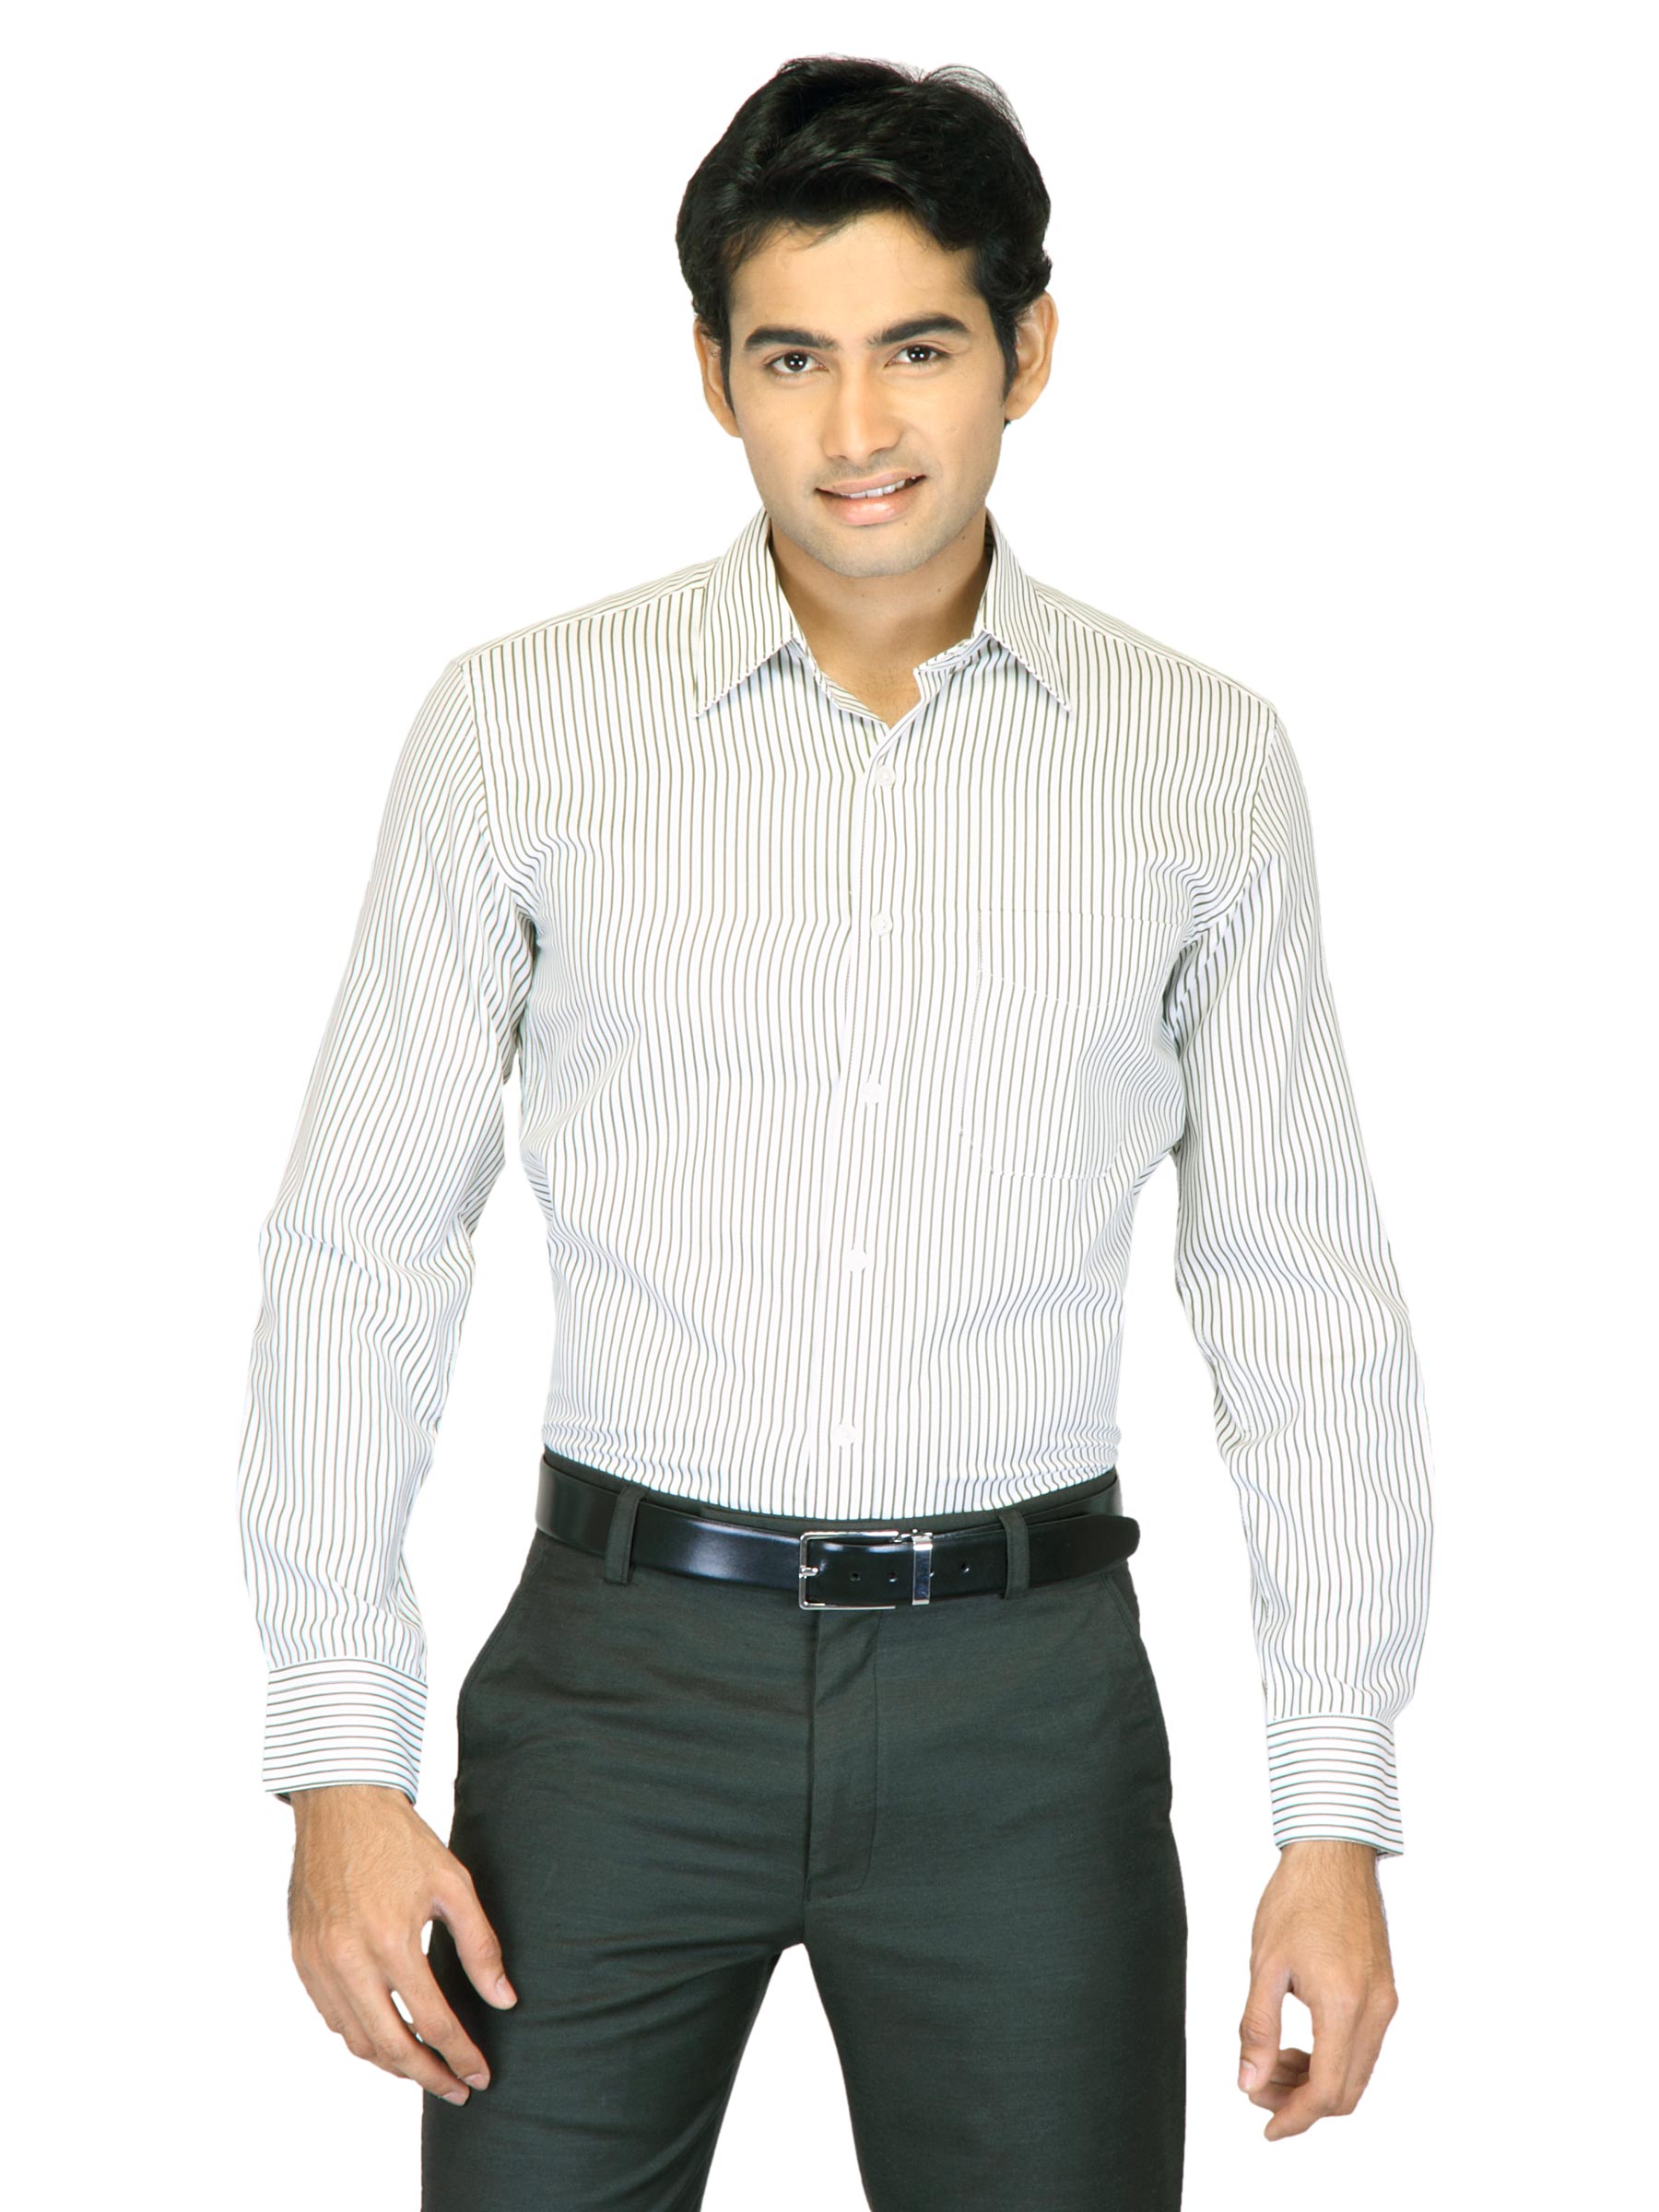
Mark Taylor Men White Striped Shirt
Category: Apparel / Topwear / Shirts
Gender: Men
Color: White
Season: Fall 2011
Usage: Formal